Nowhera Shaik

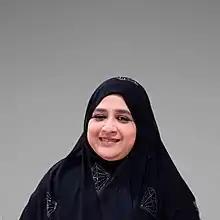
Nowhera Shaik

Aalima Nowhera Shaik is an Indian entrepreneur and politician who has been accused of serious offences under the Prevention of Money Laundering Act and under investigation by the Serious Fraud Investigation Office. She is the executive chairperson and founder of "Heera Group" and founder and current president of the All India Mahila Empowerment Party.